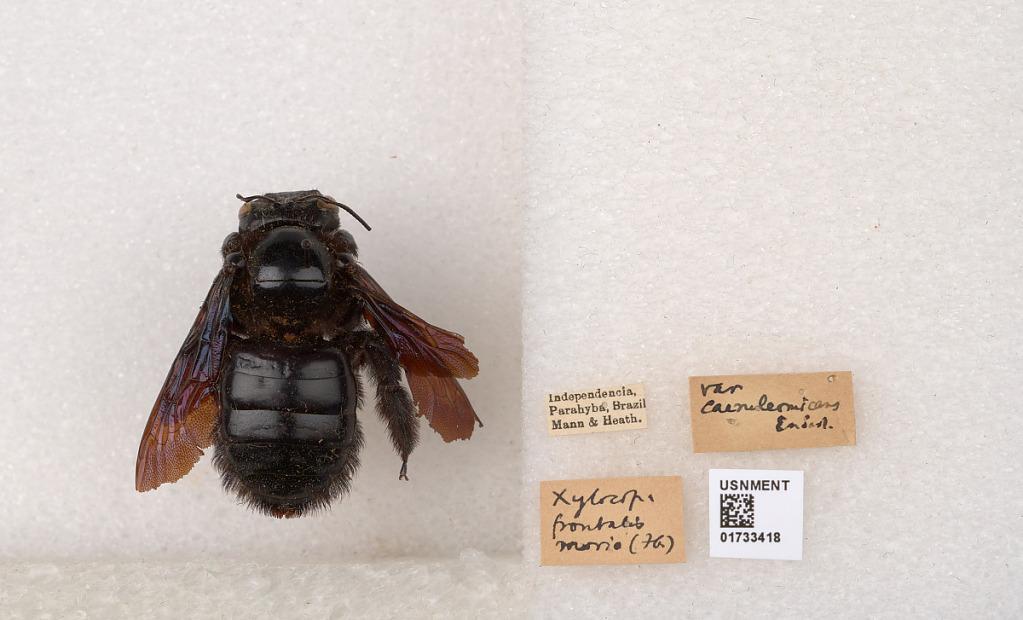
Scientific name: Xylocopa (Neoxylocopa) frontalis (Olivier)
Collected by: Mann
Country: Brazil
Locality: Independencia, Parahyba